Spanish conquest of the Maya

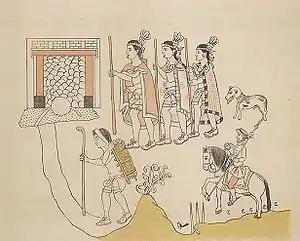
Painting with three prominent indigenous warriors in single file facing left, wearing cloaks and grasping staves, followed by a dog. Below them and to the right is the smaller image of a mounted Spaniard with a raised lance. To the left and indigenous porter carries a pack fixed by a strap across his forehead, and sports a staff in one hand. All are apparently moving towards a doorway at top left.

The sources describing the Spanish conquest of Guatemala include those written by the Spanish themselves, among them two letters written by conquistador Pedro de Alvarado in 1524, describing the initial campaign to subjugate the Guatemalan Highlands. Gonzalo de Alvarado y Chávez wrote an account that mostly supports that of Pedro de Alvarado. Pedro de Alvarado's brother Jorge wrote another account to the king of Spain that explained it was his own campaign of 1527–1529 that established the Spanish colony. Bernal Díaz del Castillo wrote a lengthy account of the conquest of Mexico and neighbouring regions, the "Historia verdadera de la conquista de la Nueva España" ("True History of the Conquest of New Spain"); his account of the conquest of Guatemala generally agrees with that of the Alvarados. He also included his own description of Cortes' expedition, and an account of the conquest of the Chiapas highlands. Conquistador Diego Godoy accompanied Luis Marín on his reconnaissance of Chiapas, and wrote an account of the battle against the inhabitants of Chamula. Hernán Cortés described his expedition to Honduras in the fifth letter of his "Cartas de Relación". Dominican friar Bartolomé de las Casas wrote a highly critical account of the Spanish conquest of the Americas and included accounts of some incidents in Guatemala.